Tower Bridge

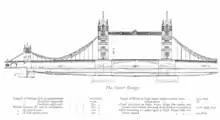
Elevation, with dimensions

By the late 19th century, the population and commercial development in the East End of London was increasing, leading to demand for a new river crossing downstream of London Bridge. A traditional fixed bridge at street level could not be built because it would cut off access by sailing ships to the port facilities in the Pool of London between London Bridge and the Tower of London.